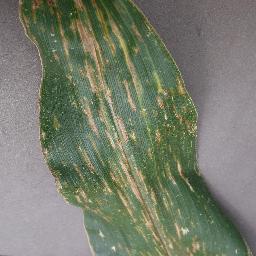
Label: Corn___Cercospora_leaf_spot Gray_leaf_spot